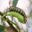
Label: caterpillar